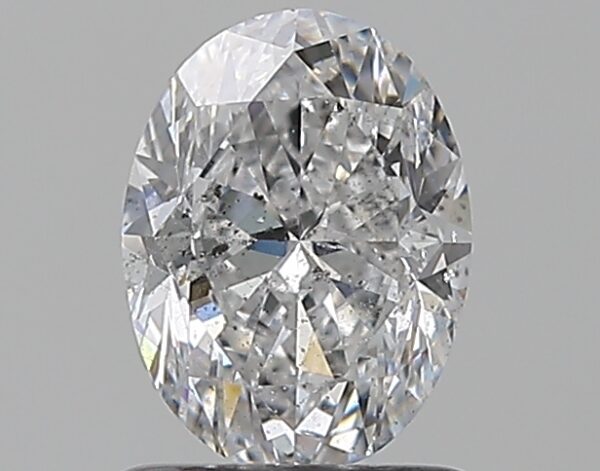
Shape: oval
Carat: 1
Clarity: SI2
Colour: D
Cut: VG
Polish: EX
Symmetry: VG
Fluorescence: N
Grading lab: GIA
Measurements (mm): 7.25 x 5.46 x 3.59